Alpina B7 (F01)

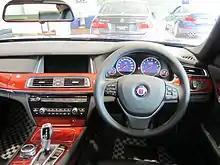
Interior

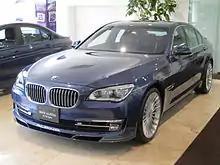
Alpina B7 (F01) (post face-lift)

The B7 is based on the BMW 750i and the 750Li and uses a modified version of its 4.4-litre N63 twin-turbocharged V8 engine. The modifications include large Honeywell turbochargers, reinforced cylinder heads, NGK spark plugs, high strength MAHLE pistons and an Alpina specific ECU. The maximum boost pressure of the turbochargers is increased to . These modifications allow the engine to generate a power output of at 5,500 rpm and of torque. The maximum torque is generated at 3,000 rpm, 1,250 rpm less than the previous model. To cope with the extra heat from the engine, an additional radiator, external engine and transmission oil-coolers, a high performance 1,000 watt fan (shared with the 760i) and larger intercoolers with large diameter water lines were installed.